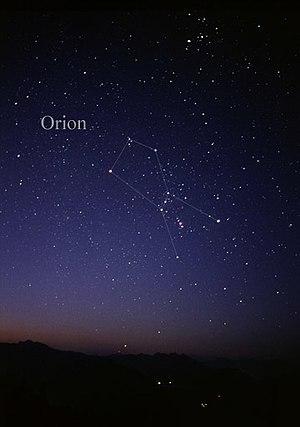
Orion est une constellation située quasiment sur l'équateur céleste.